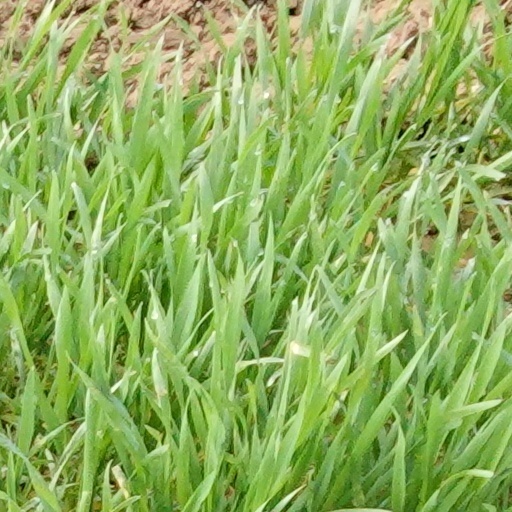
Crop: wheat